Barak Valley

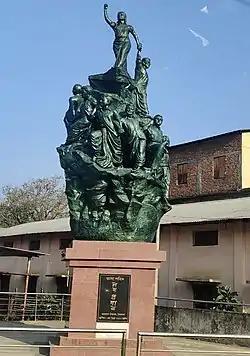
Statue dedicated to martyrs of Bengali Language movement of Barak valley, located in Udharbond, Cachar

Charak puja (Pohela Boishakh) the Bengali new year, is one of the most important and major festivals of the valley celebrated by the ethnic Bengalis, irrespective of their religious affiliation and social status. This festival marks the beginning of Bengali new year and is being celebrated 15 April every year.